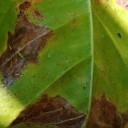
Label: Miner